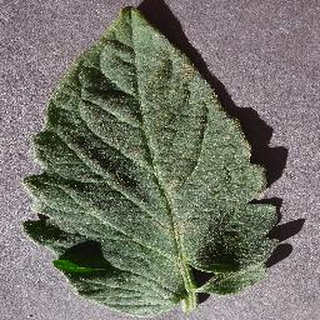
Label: healthy_tomato